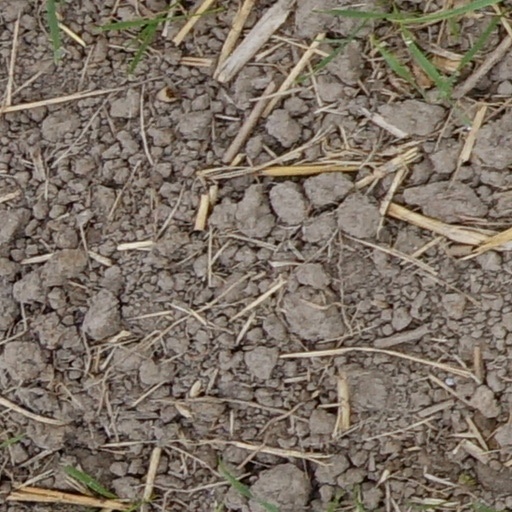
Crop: wheat